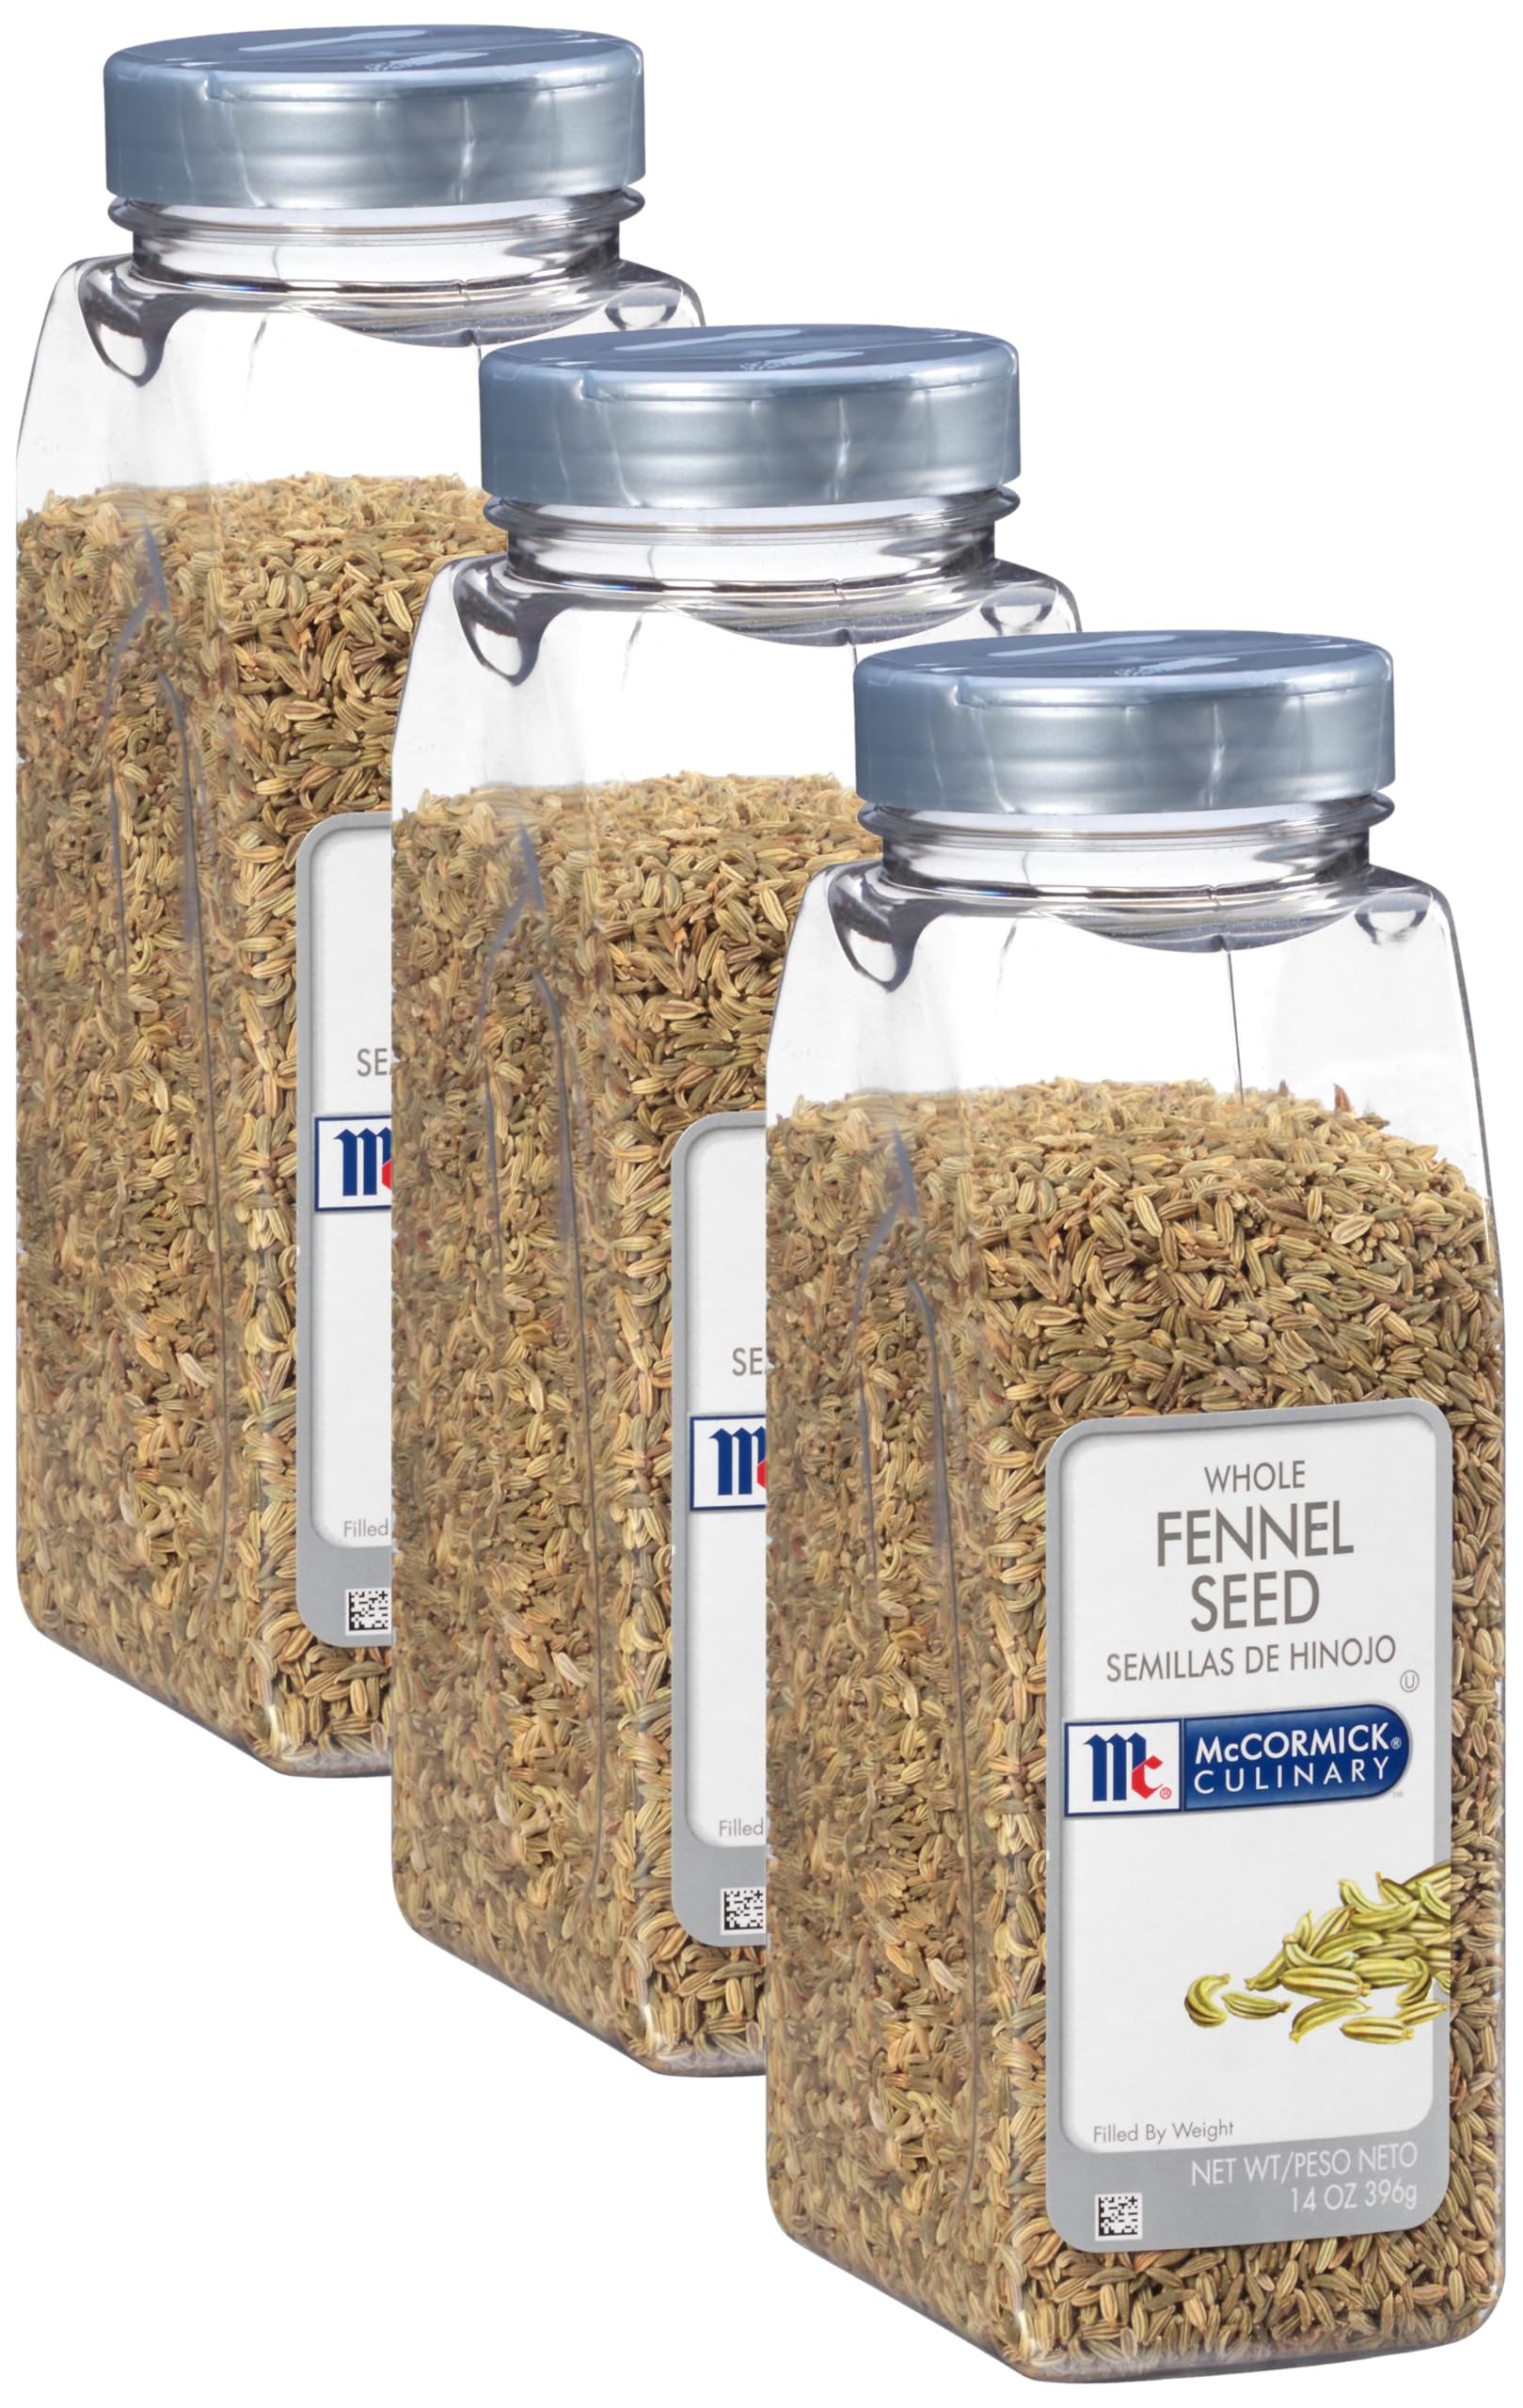
Item Name: McCormick Culinary Whole Fennel Seed, 14 oz (Pack of 3)
Value: 42.0
Unit: Ounce

Price: 25.99